Saadallah al-Jabiri Square

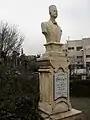
The statue of Saadallah al-Jabiri in 2011

A statue of Saadallah al-Jabiri is located on the southern side of the square, facing the plaza, with its back to a small park named in his honor.